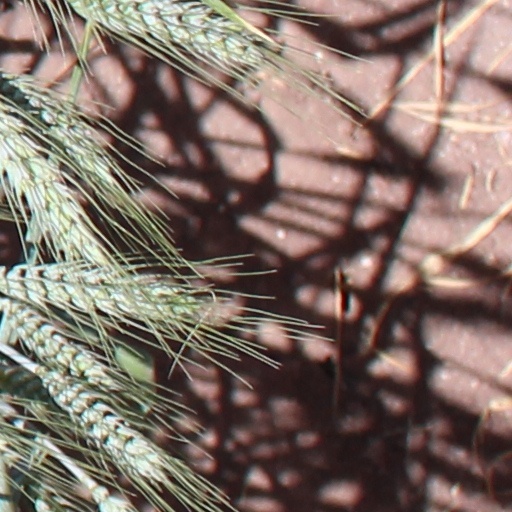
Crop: wheat